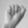
ASL letter: A